Iran–Iraq War

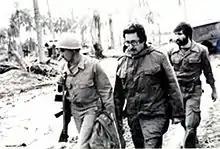
Iranian president Abulhassan Banisadr during a visit to the frontlines

On 5 January 1981, Iran had reorganised its forces enough to launch a large-scale offensive, Operation Nasr (Victory). The Iranians launched their major armoured offensive from Dezful in the direction of Susangerd, consisting of tank brigades from the 16th "Qazvin", 77th "Khorasan", and 92nd Khuzestan Armoured Divisions, and broke through Iraqi lines. However, the Iranian tanks had raced through Iraqi lines with unguarded flanks and without infantry support; as a result, they were cut off by Iraqi tanks.